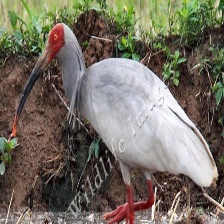
Species: ASIAN CRESTED IBIS
Scientific name: NIPPONIA NIPPON